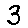
Label: 3